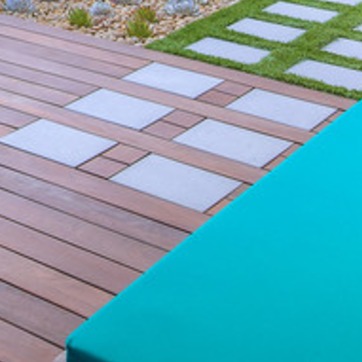
Material: tile